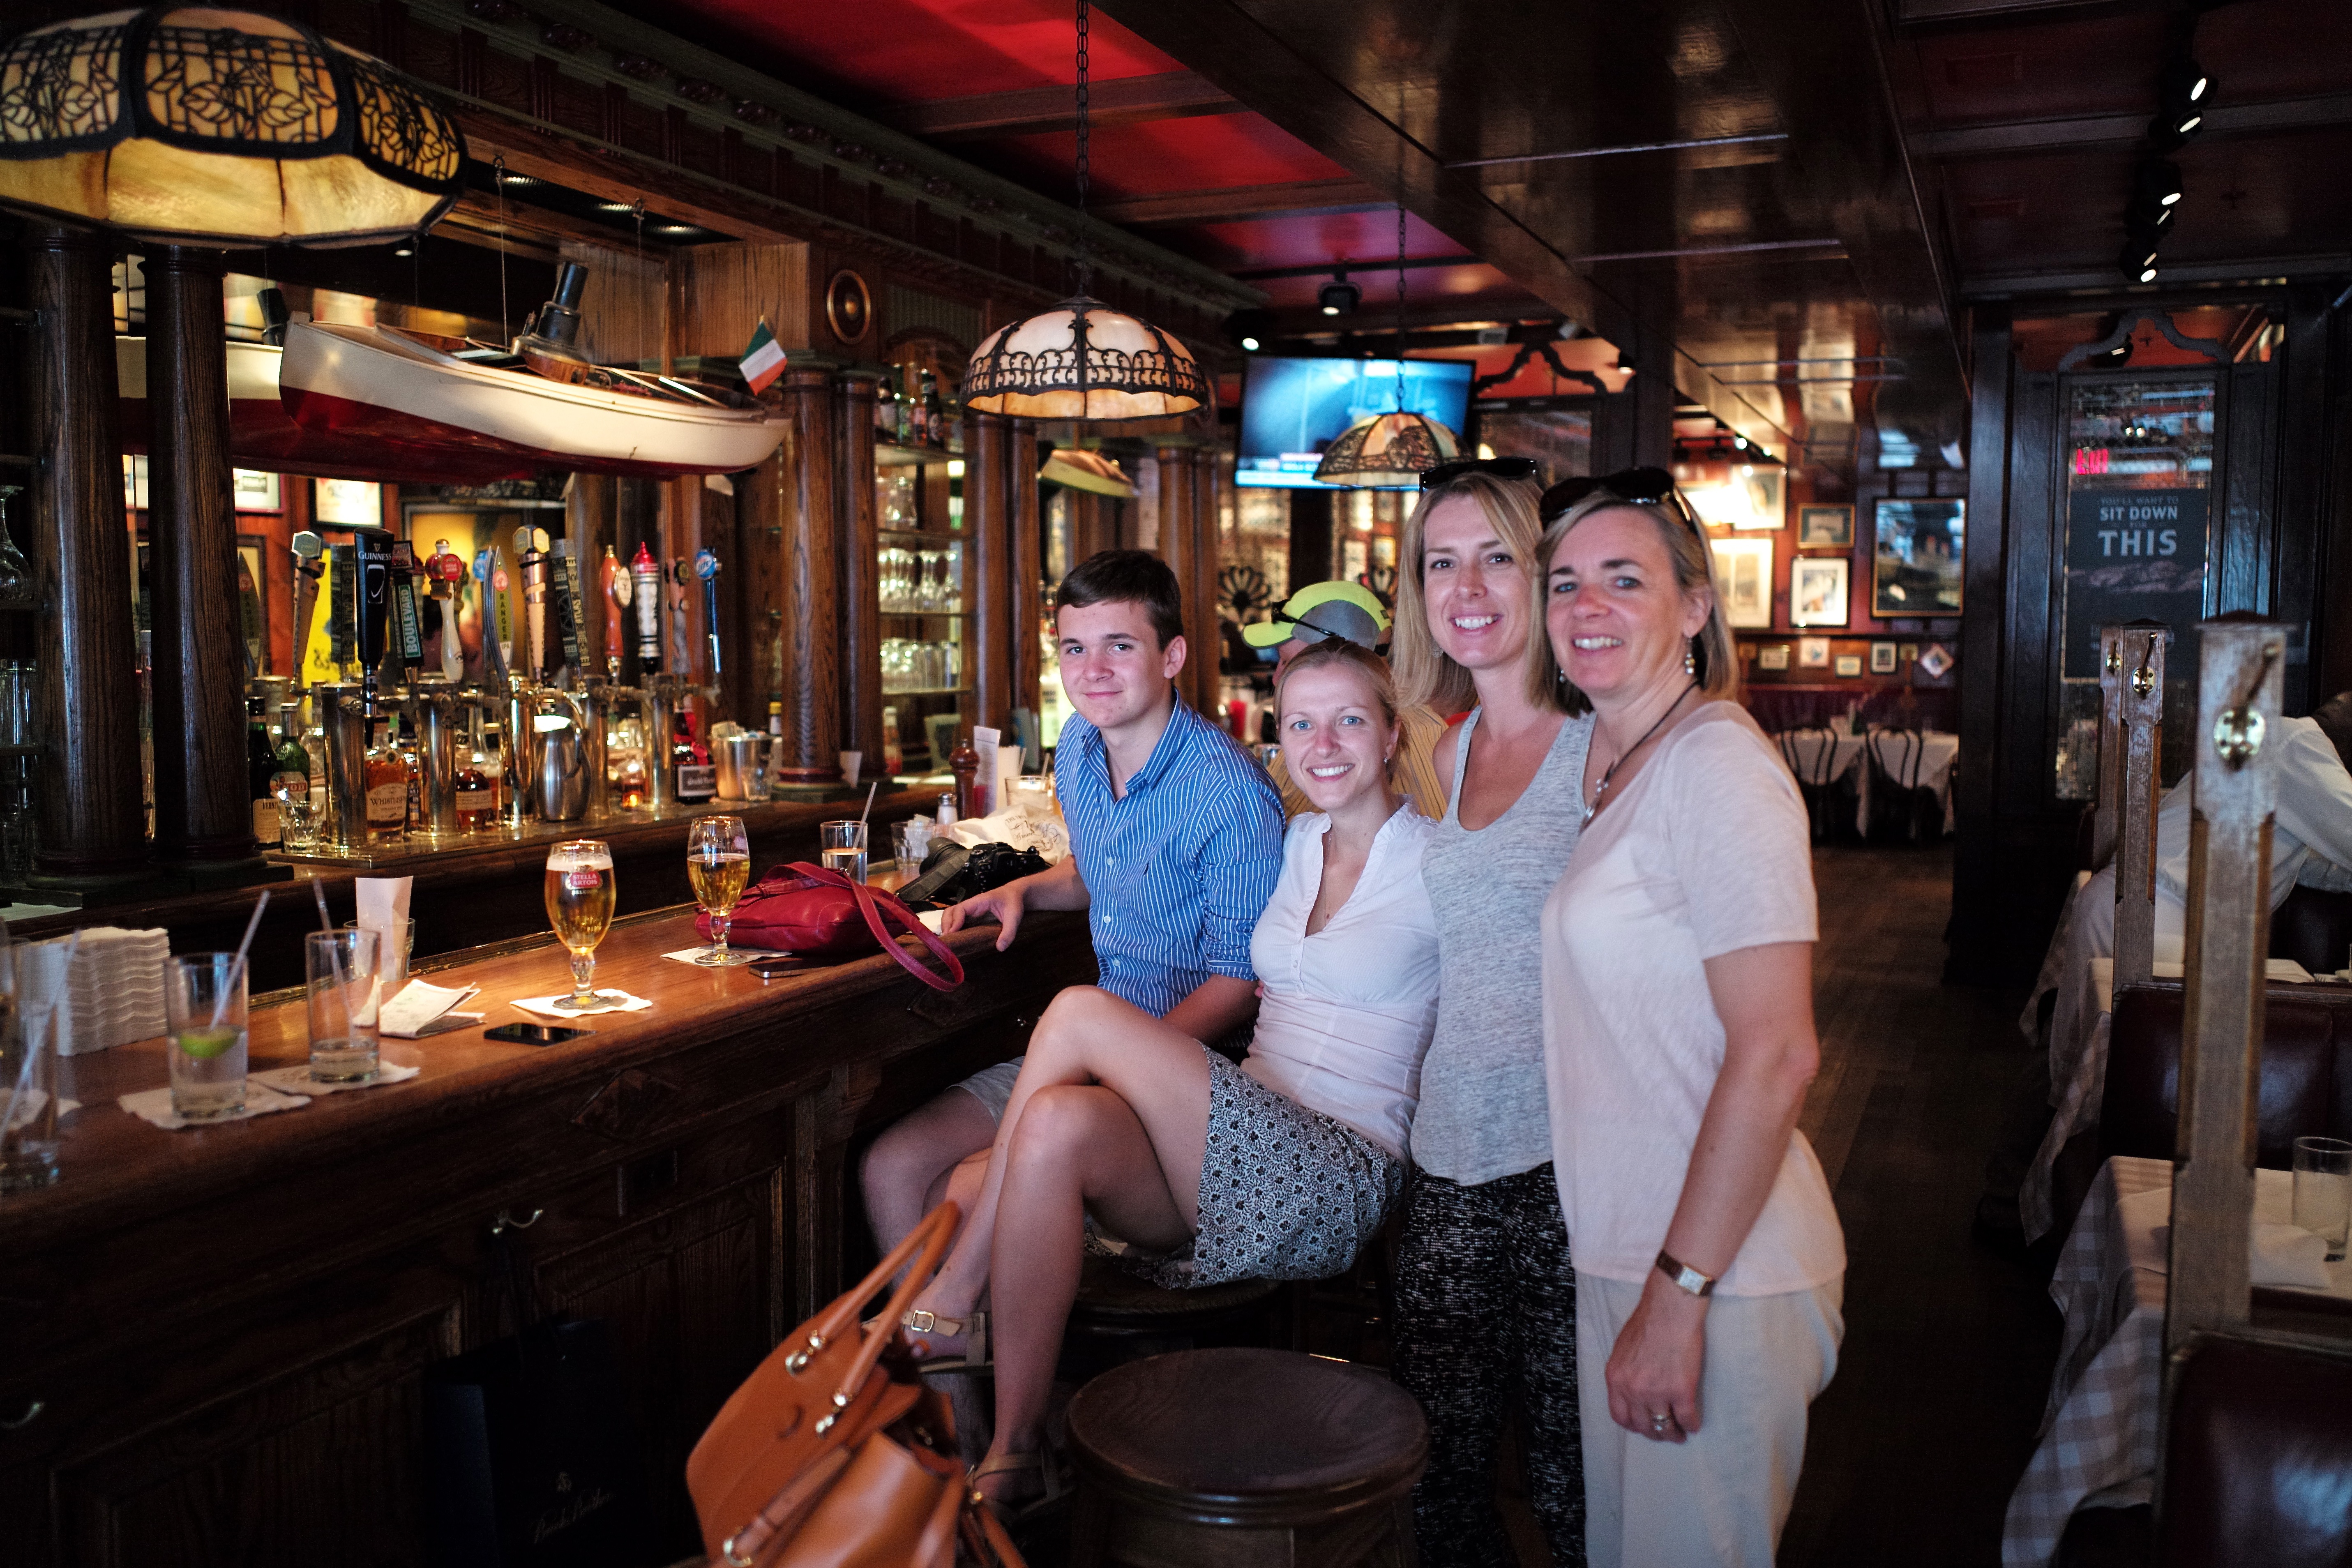
restaurant, bar, meal